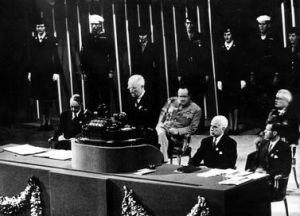
La conférence de San Francisco, qui comme son nom l'indique se déroulait à San Francisco, a été initiée par les États-Unis et a regroupé 50 États — l'URSS représentant les sièges biélorusse et ukrainien — du 25 avril au 26 juin 1945 afin d'établir une alliance commune. Sa convocation avait été décidée en février lors de la conférence de Yalta. C'est à l'issue de la conférence de San Francisco que naquit l'Organisation des Nations unies, avec la signature de la Charte des Nations unies.